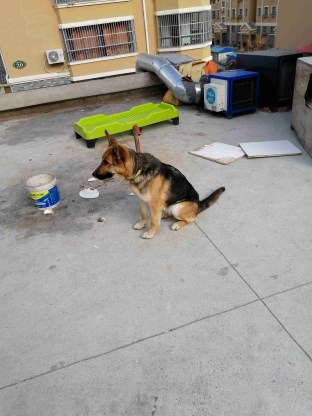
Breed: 2594-n000109-Border_collie